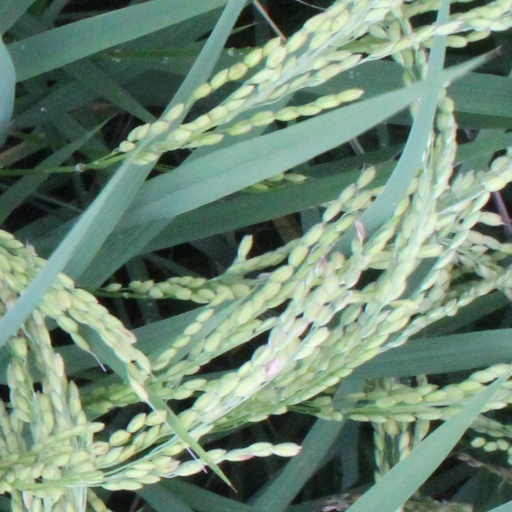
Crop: rice